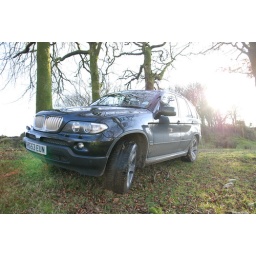
Big black BMW X5 off the main roads in Wales. Christmas 2008